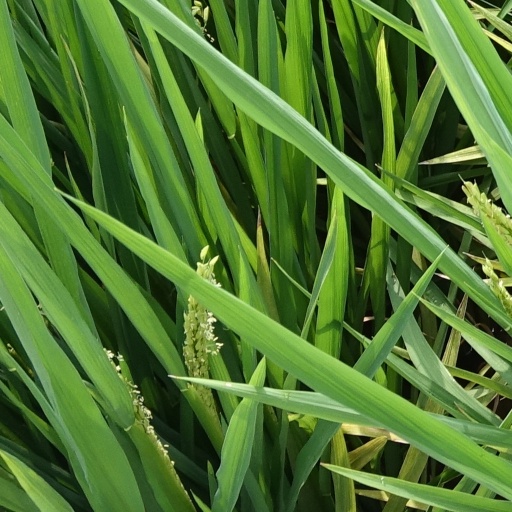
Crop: rice